South African Heavy Artillery

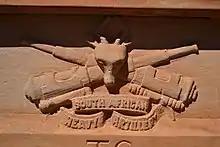
Badge of the South African Heavy Artillery

The South African Heavy Artillery (SAHA) was a regiment formed in 1915 as part of the South African Overseas Expeditionary Force to serve under British command during World War I. It never fought as a single formation, but contributed a number of batteries and brigades to the Royal Garrison Artillery that fought on the Western Front from 1916 until the Armistice.